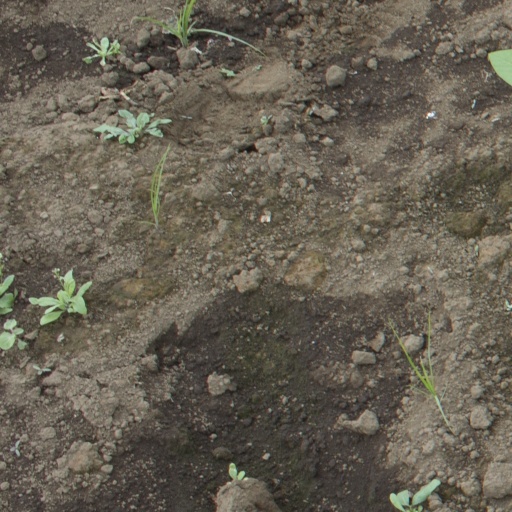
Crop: soybean